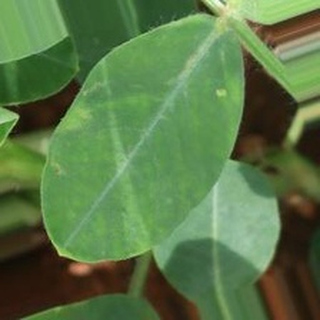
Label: healthy_groundnut